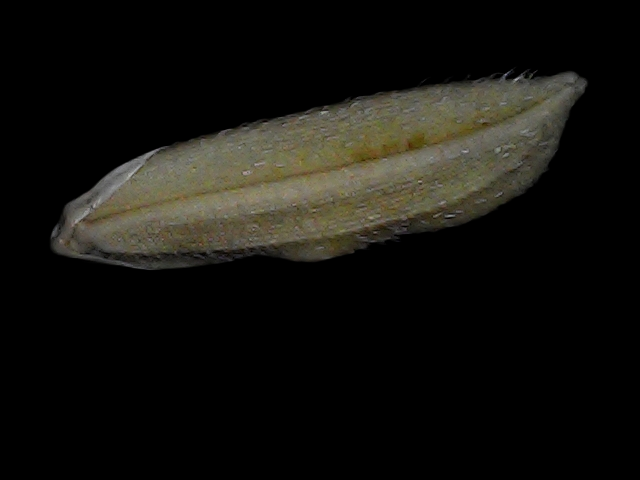
Rice variety: Bd87